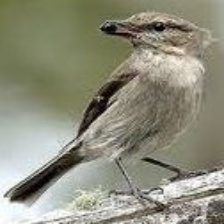
Species: DUSKY ROBIN
Scientific name: MELANODRYAS VITTATA
ImageNet parent category: robin